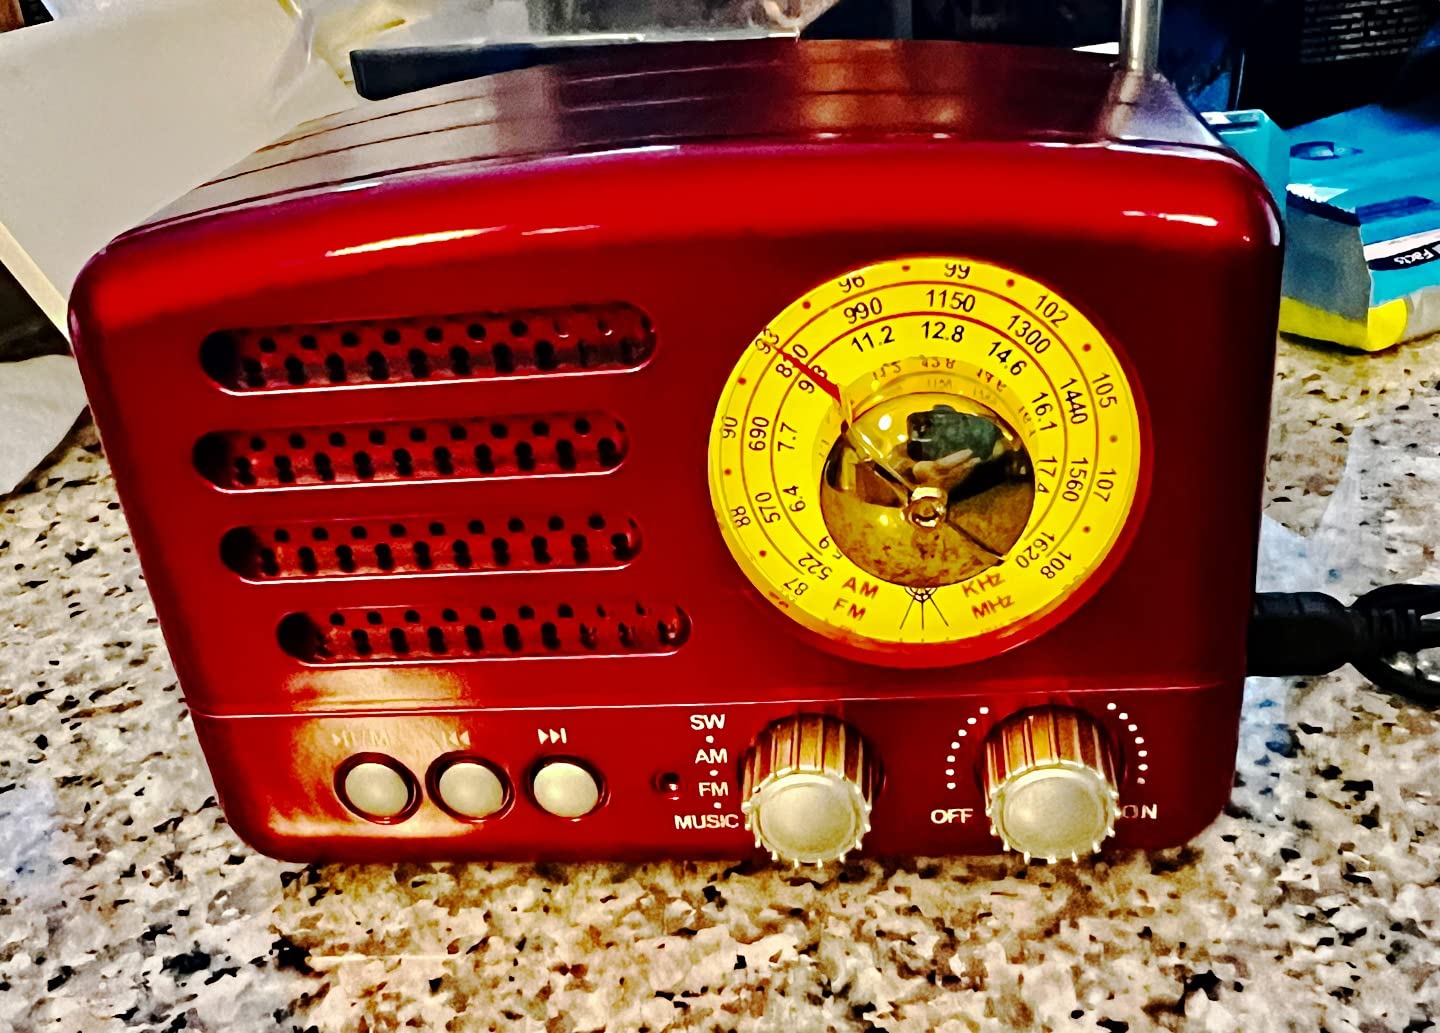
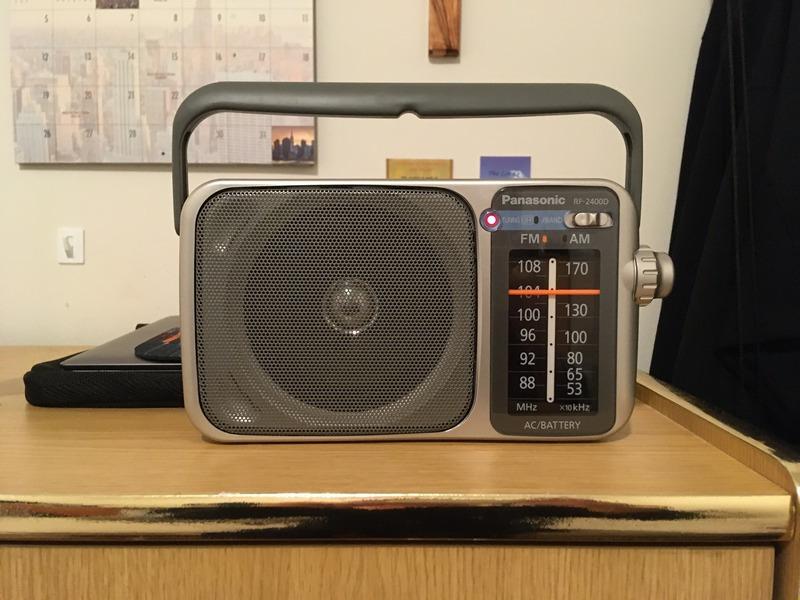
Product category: radio
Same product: no